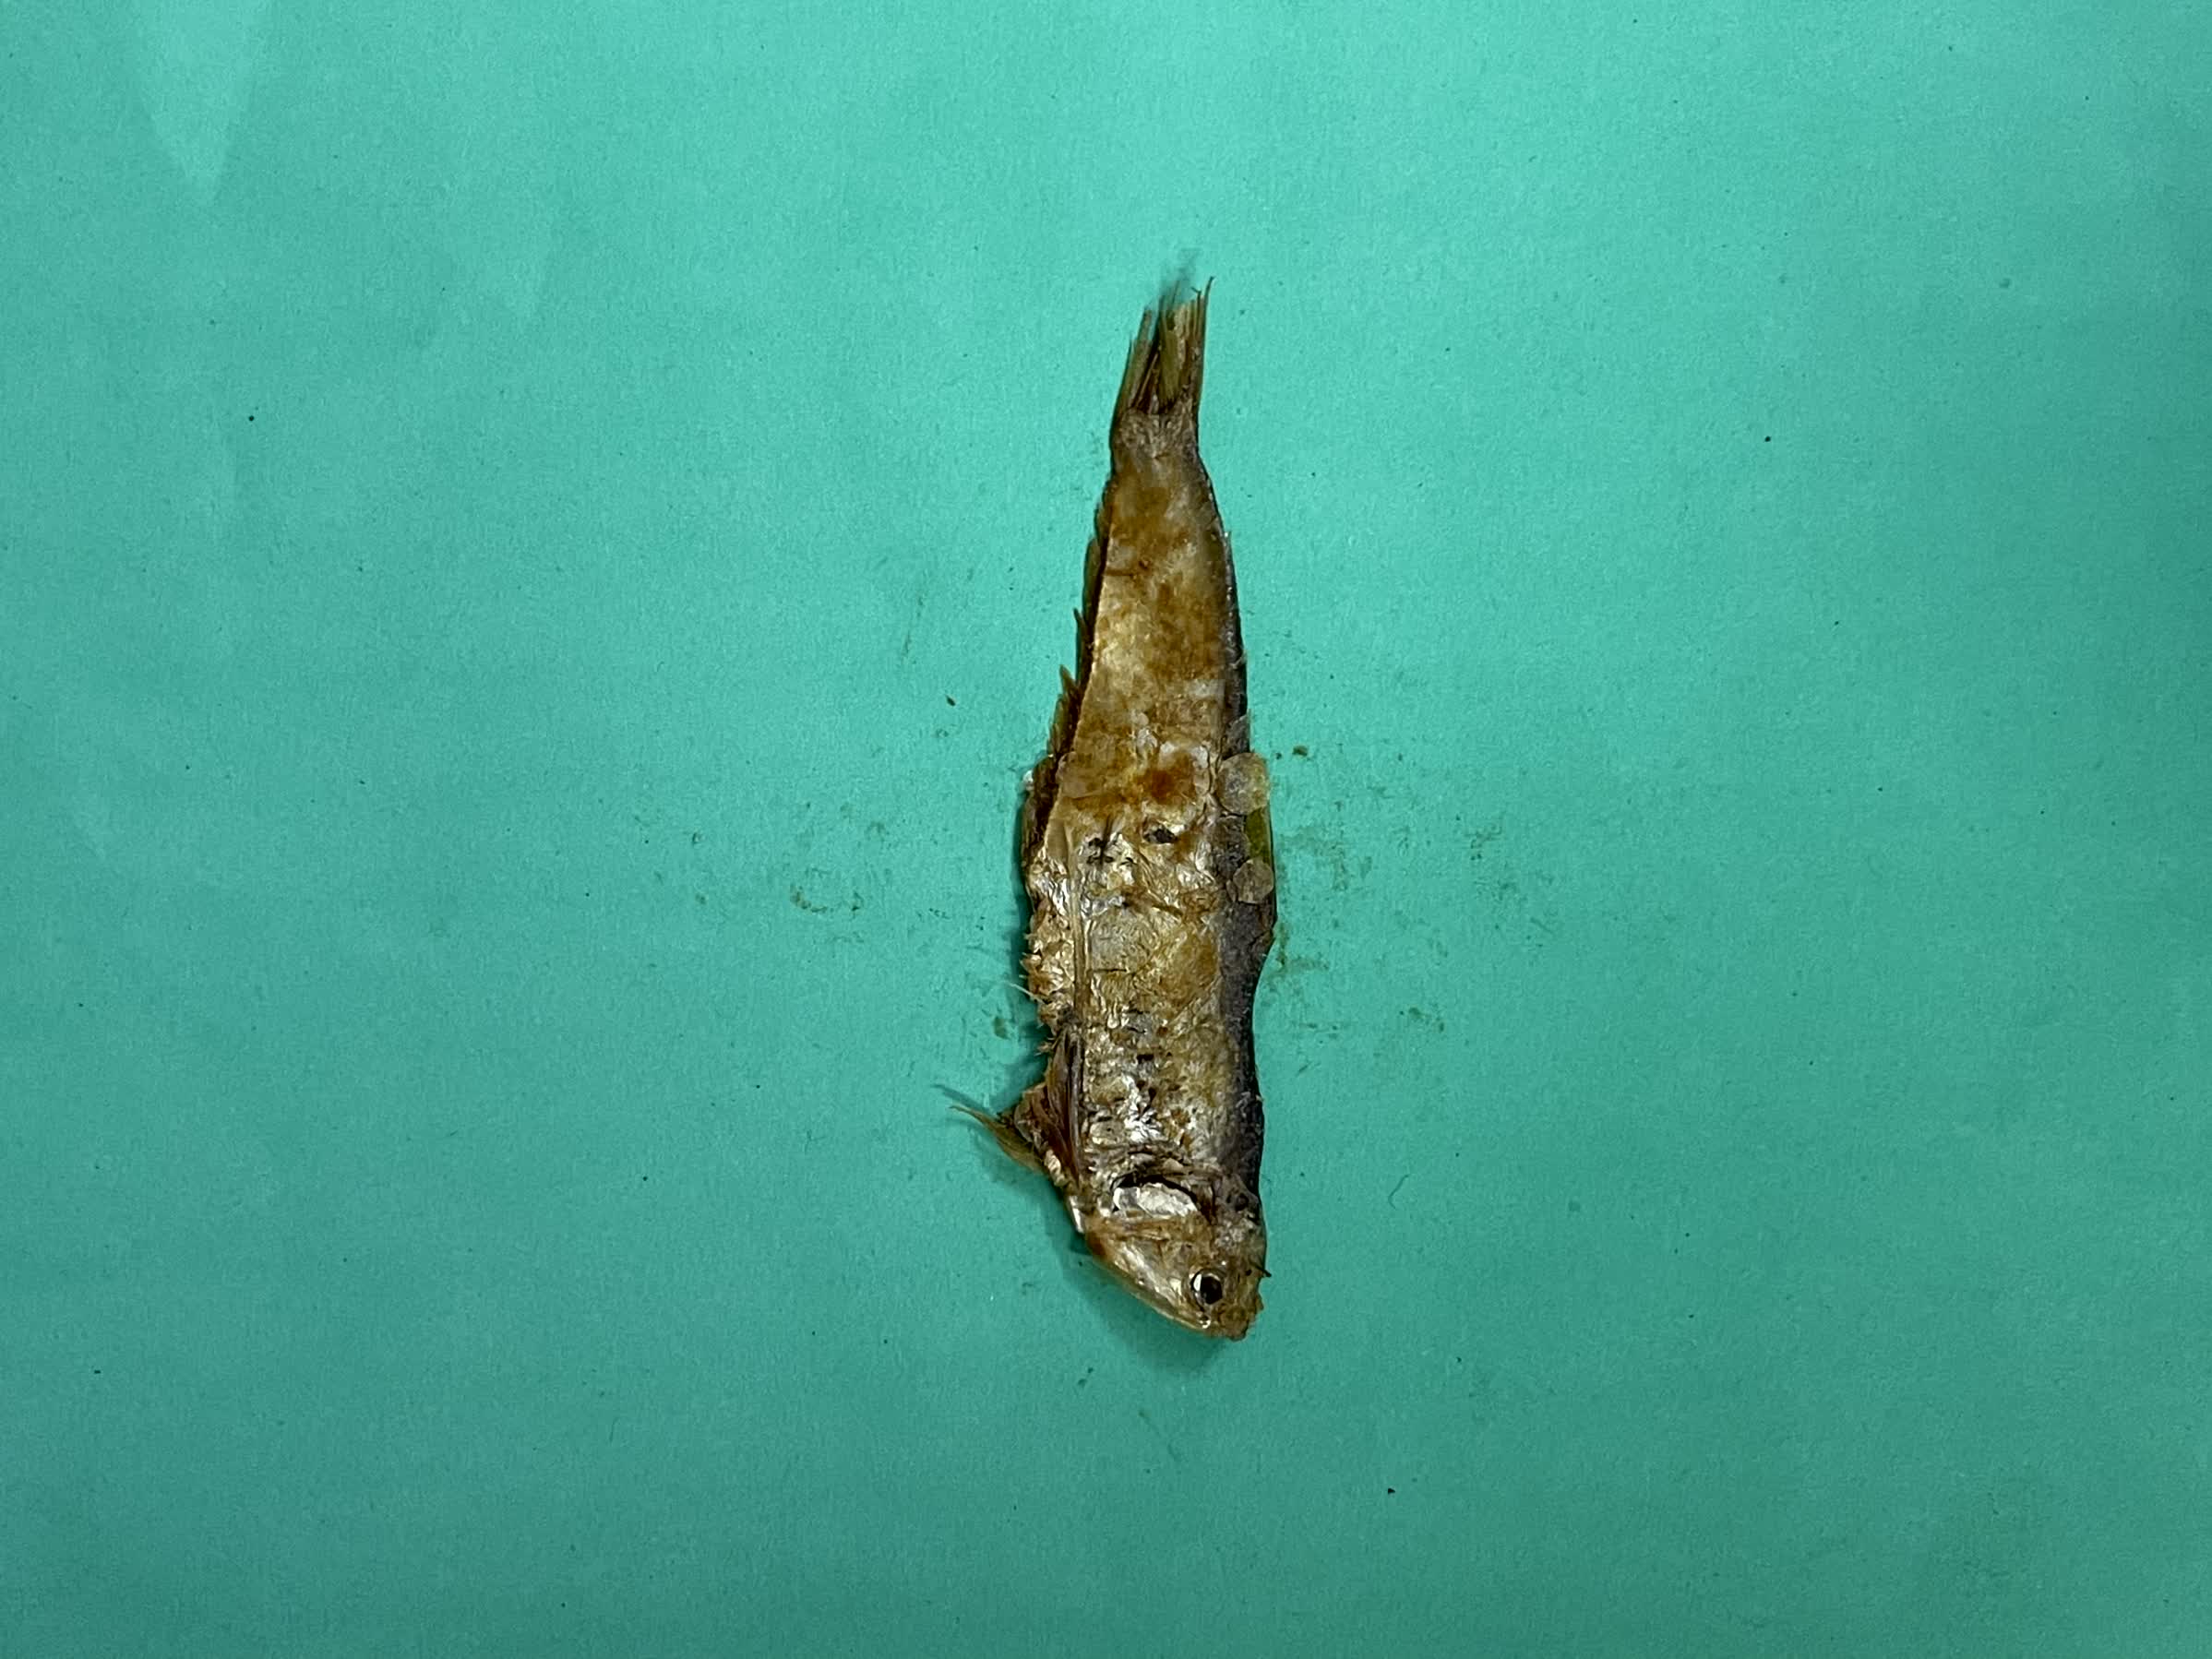
Species: Bashpata